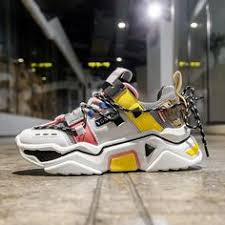
Label: Sneaker